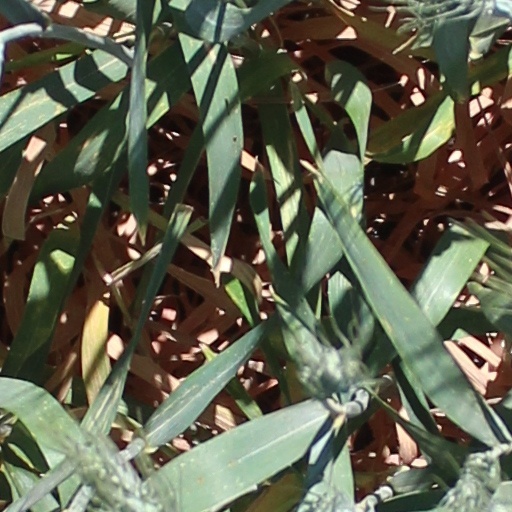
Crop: wheat